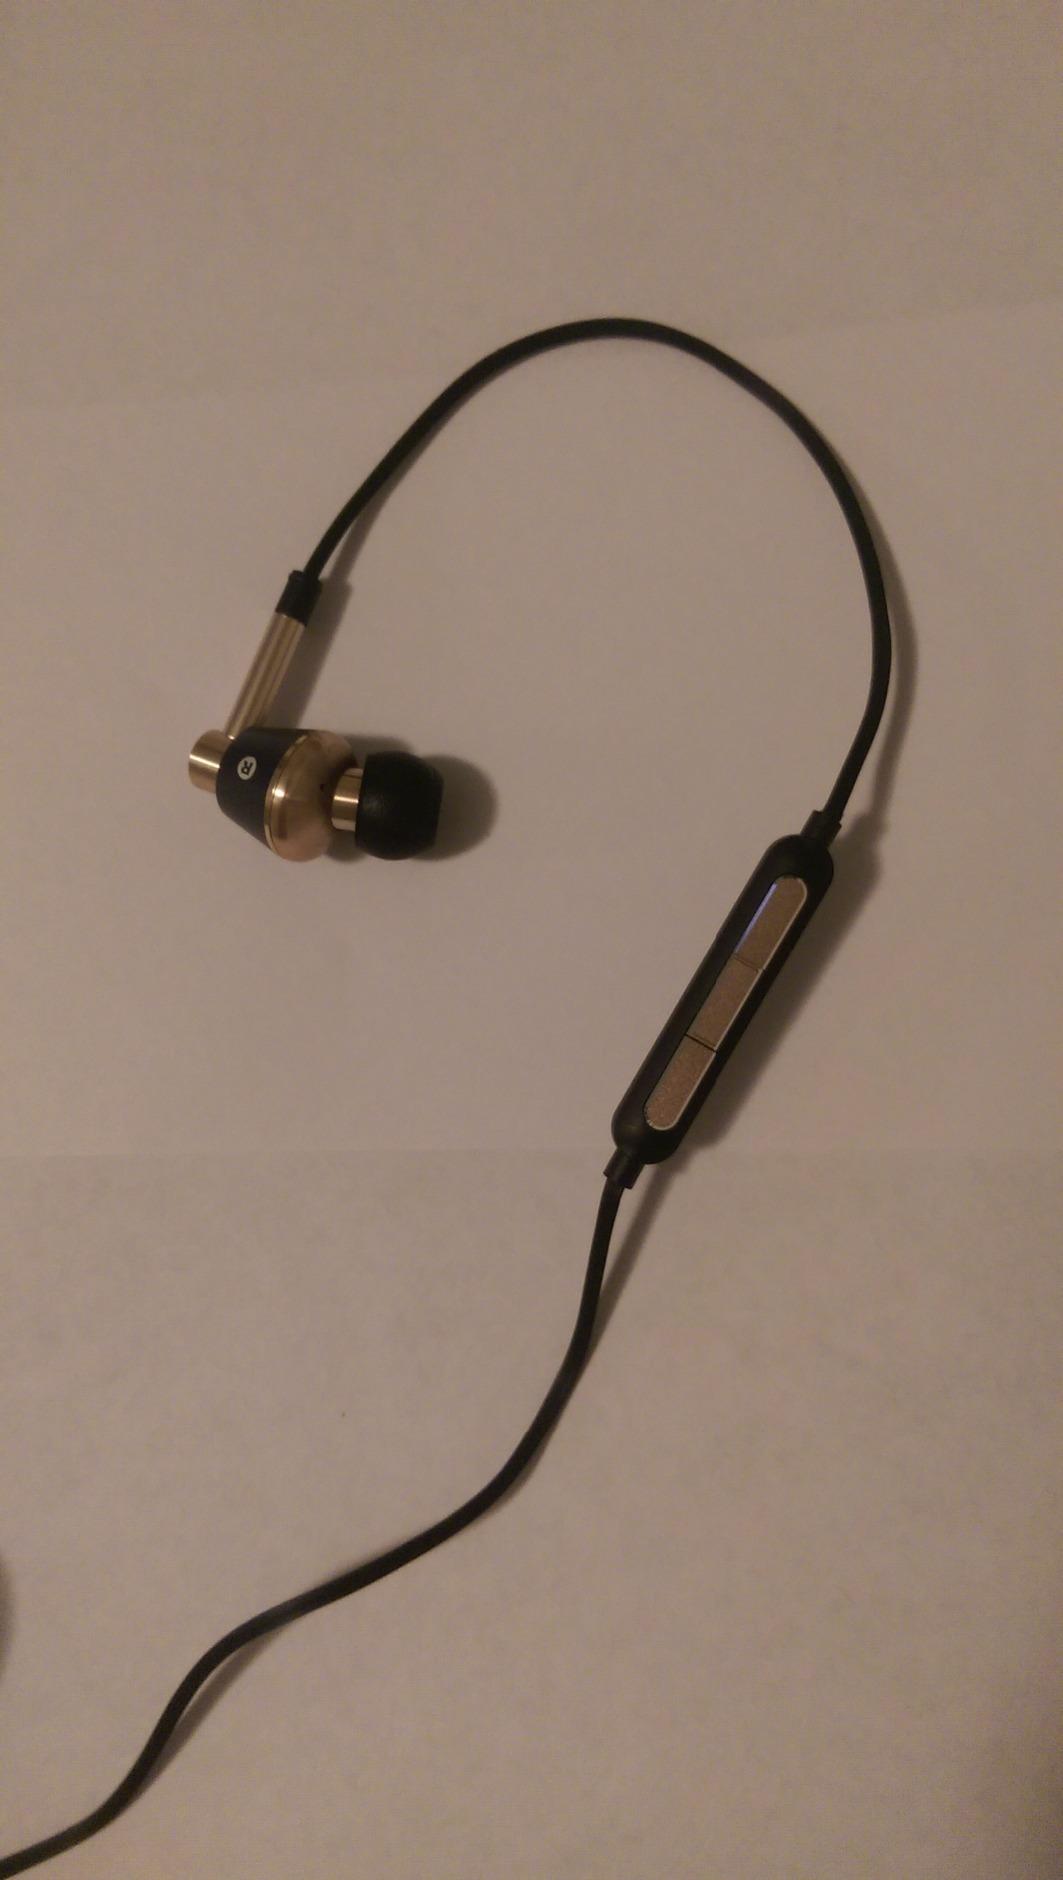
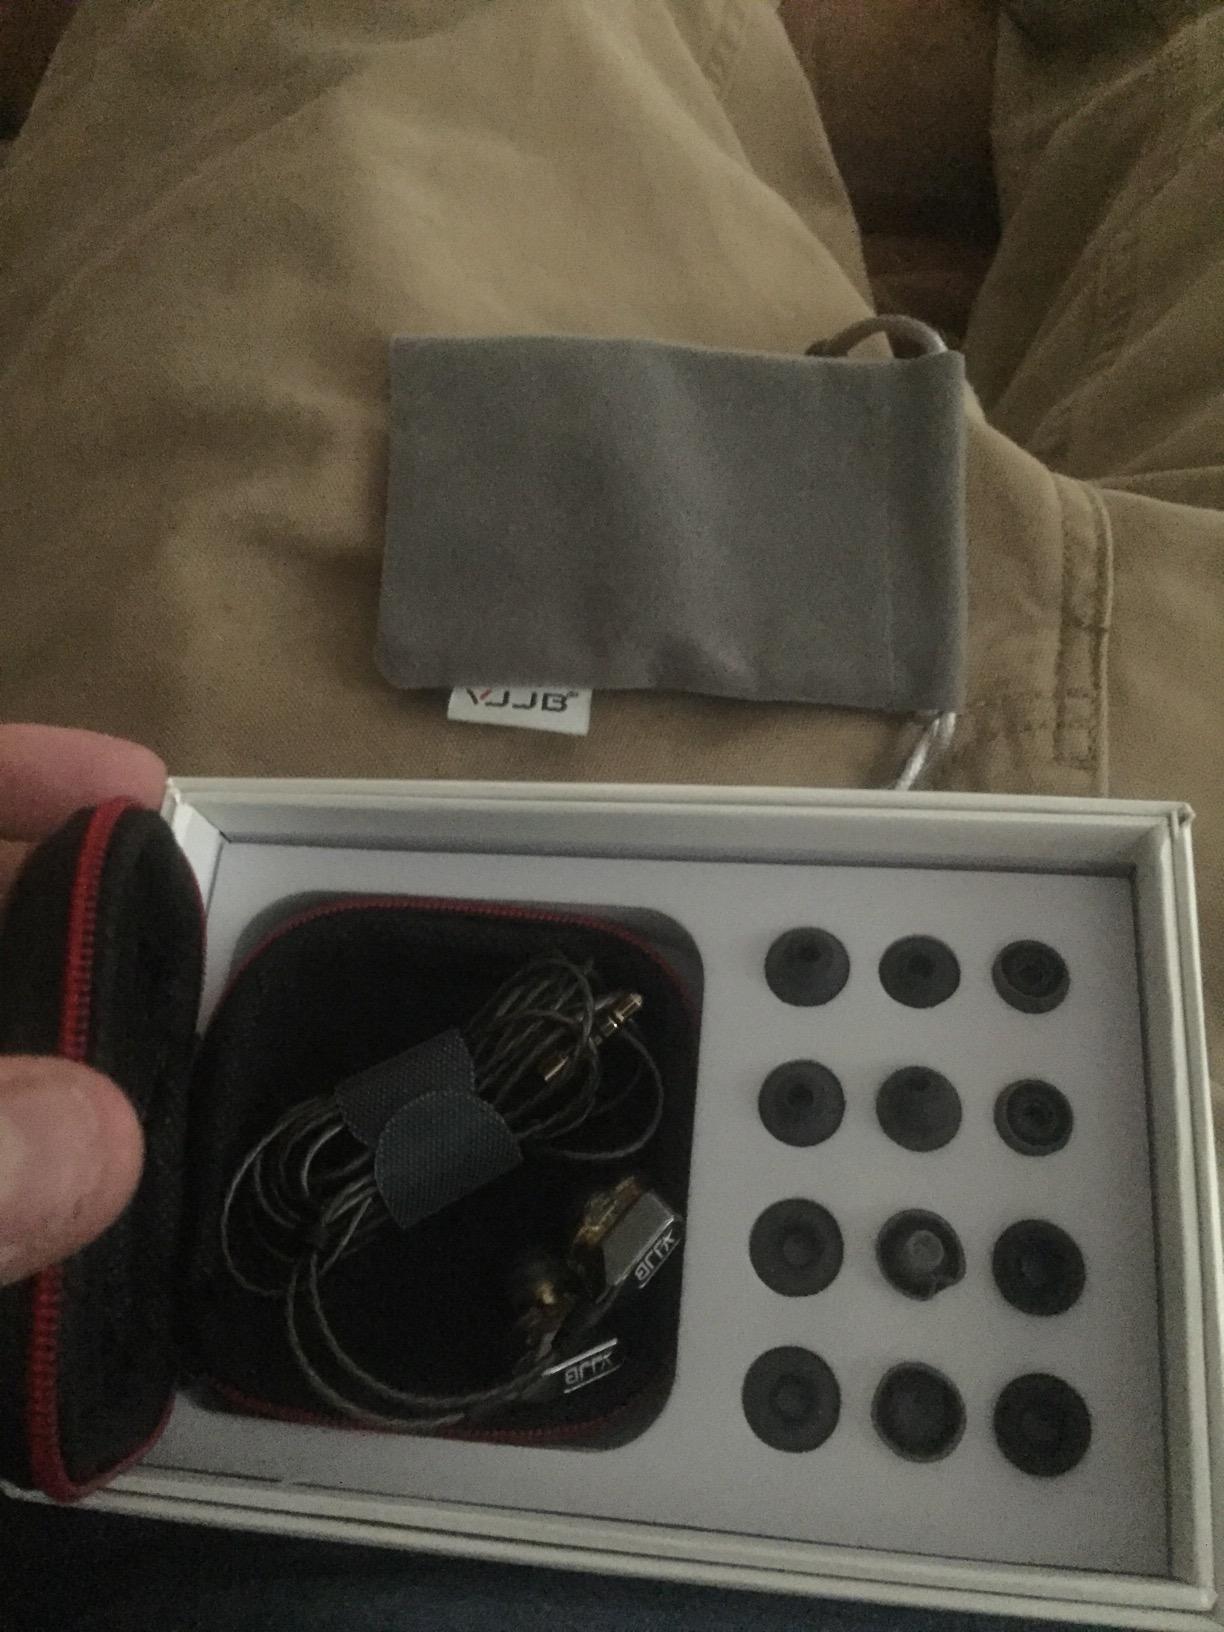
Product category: headphones
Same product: no